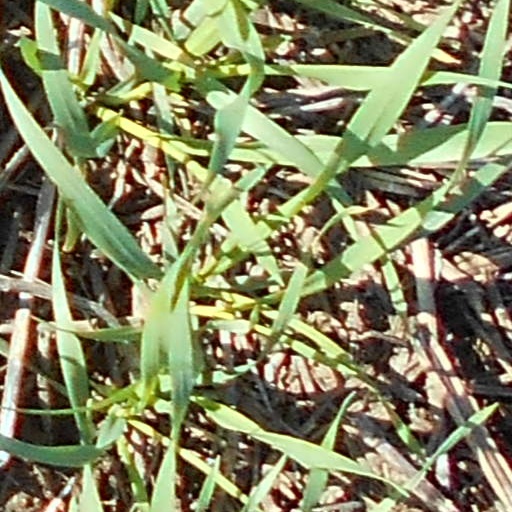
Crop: wheat